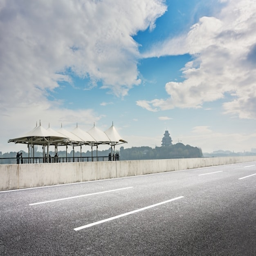
road with a blue sky free photo